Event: Hurricane Matthew
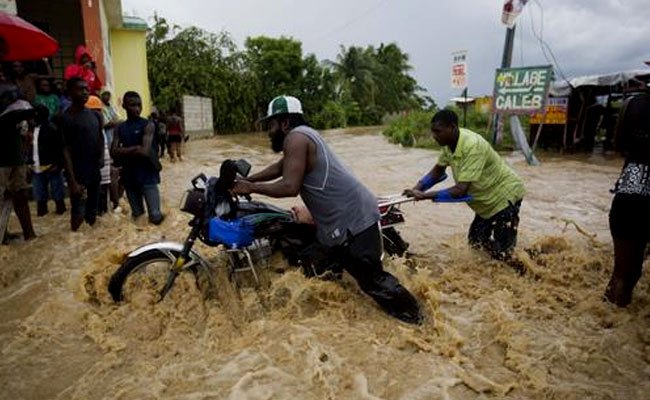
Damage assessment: damage